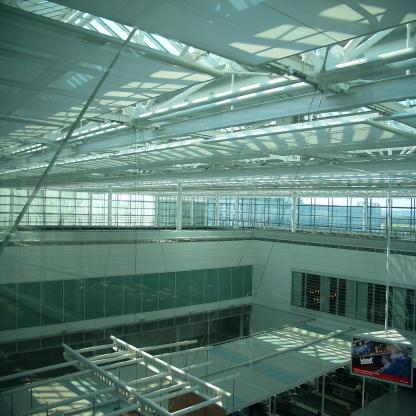
Scene: Indoor